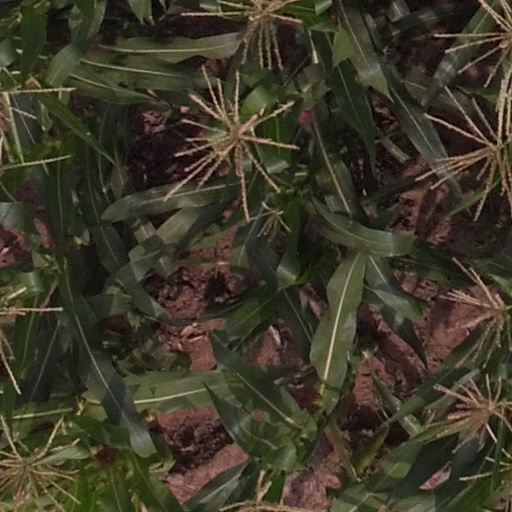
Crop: maize; corn